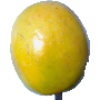
Label: maracuja